Fatal Terrain

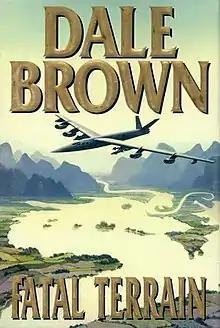
First edition

Fatal Terrain is a 1997 techno-thriller novel written by Dale Brown. It is set a few weeks after the ending of "Shadows of Steel". The title of the book is taken off one of Sun Tzu's passages in The Art of War: Where if one fights with intensity he will survive but if he does not fight with intensity he will perish, it is 'fatal terrain.' On fatal terrain, always engage in battle.